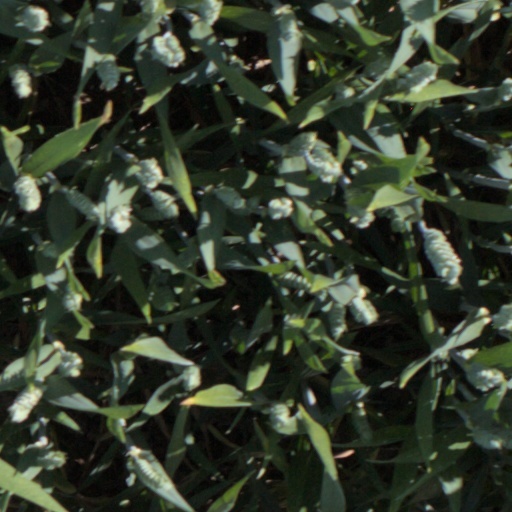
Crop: wheat